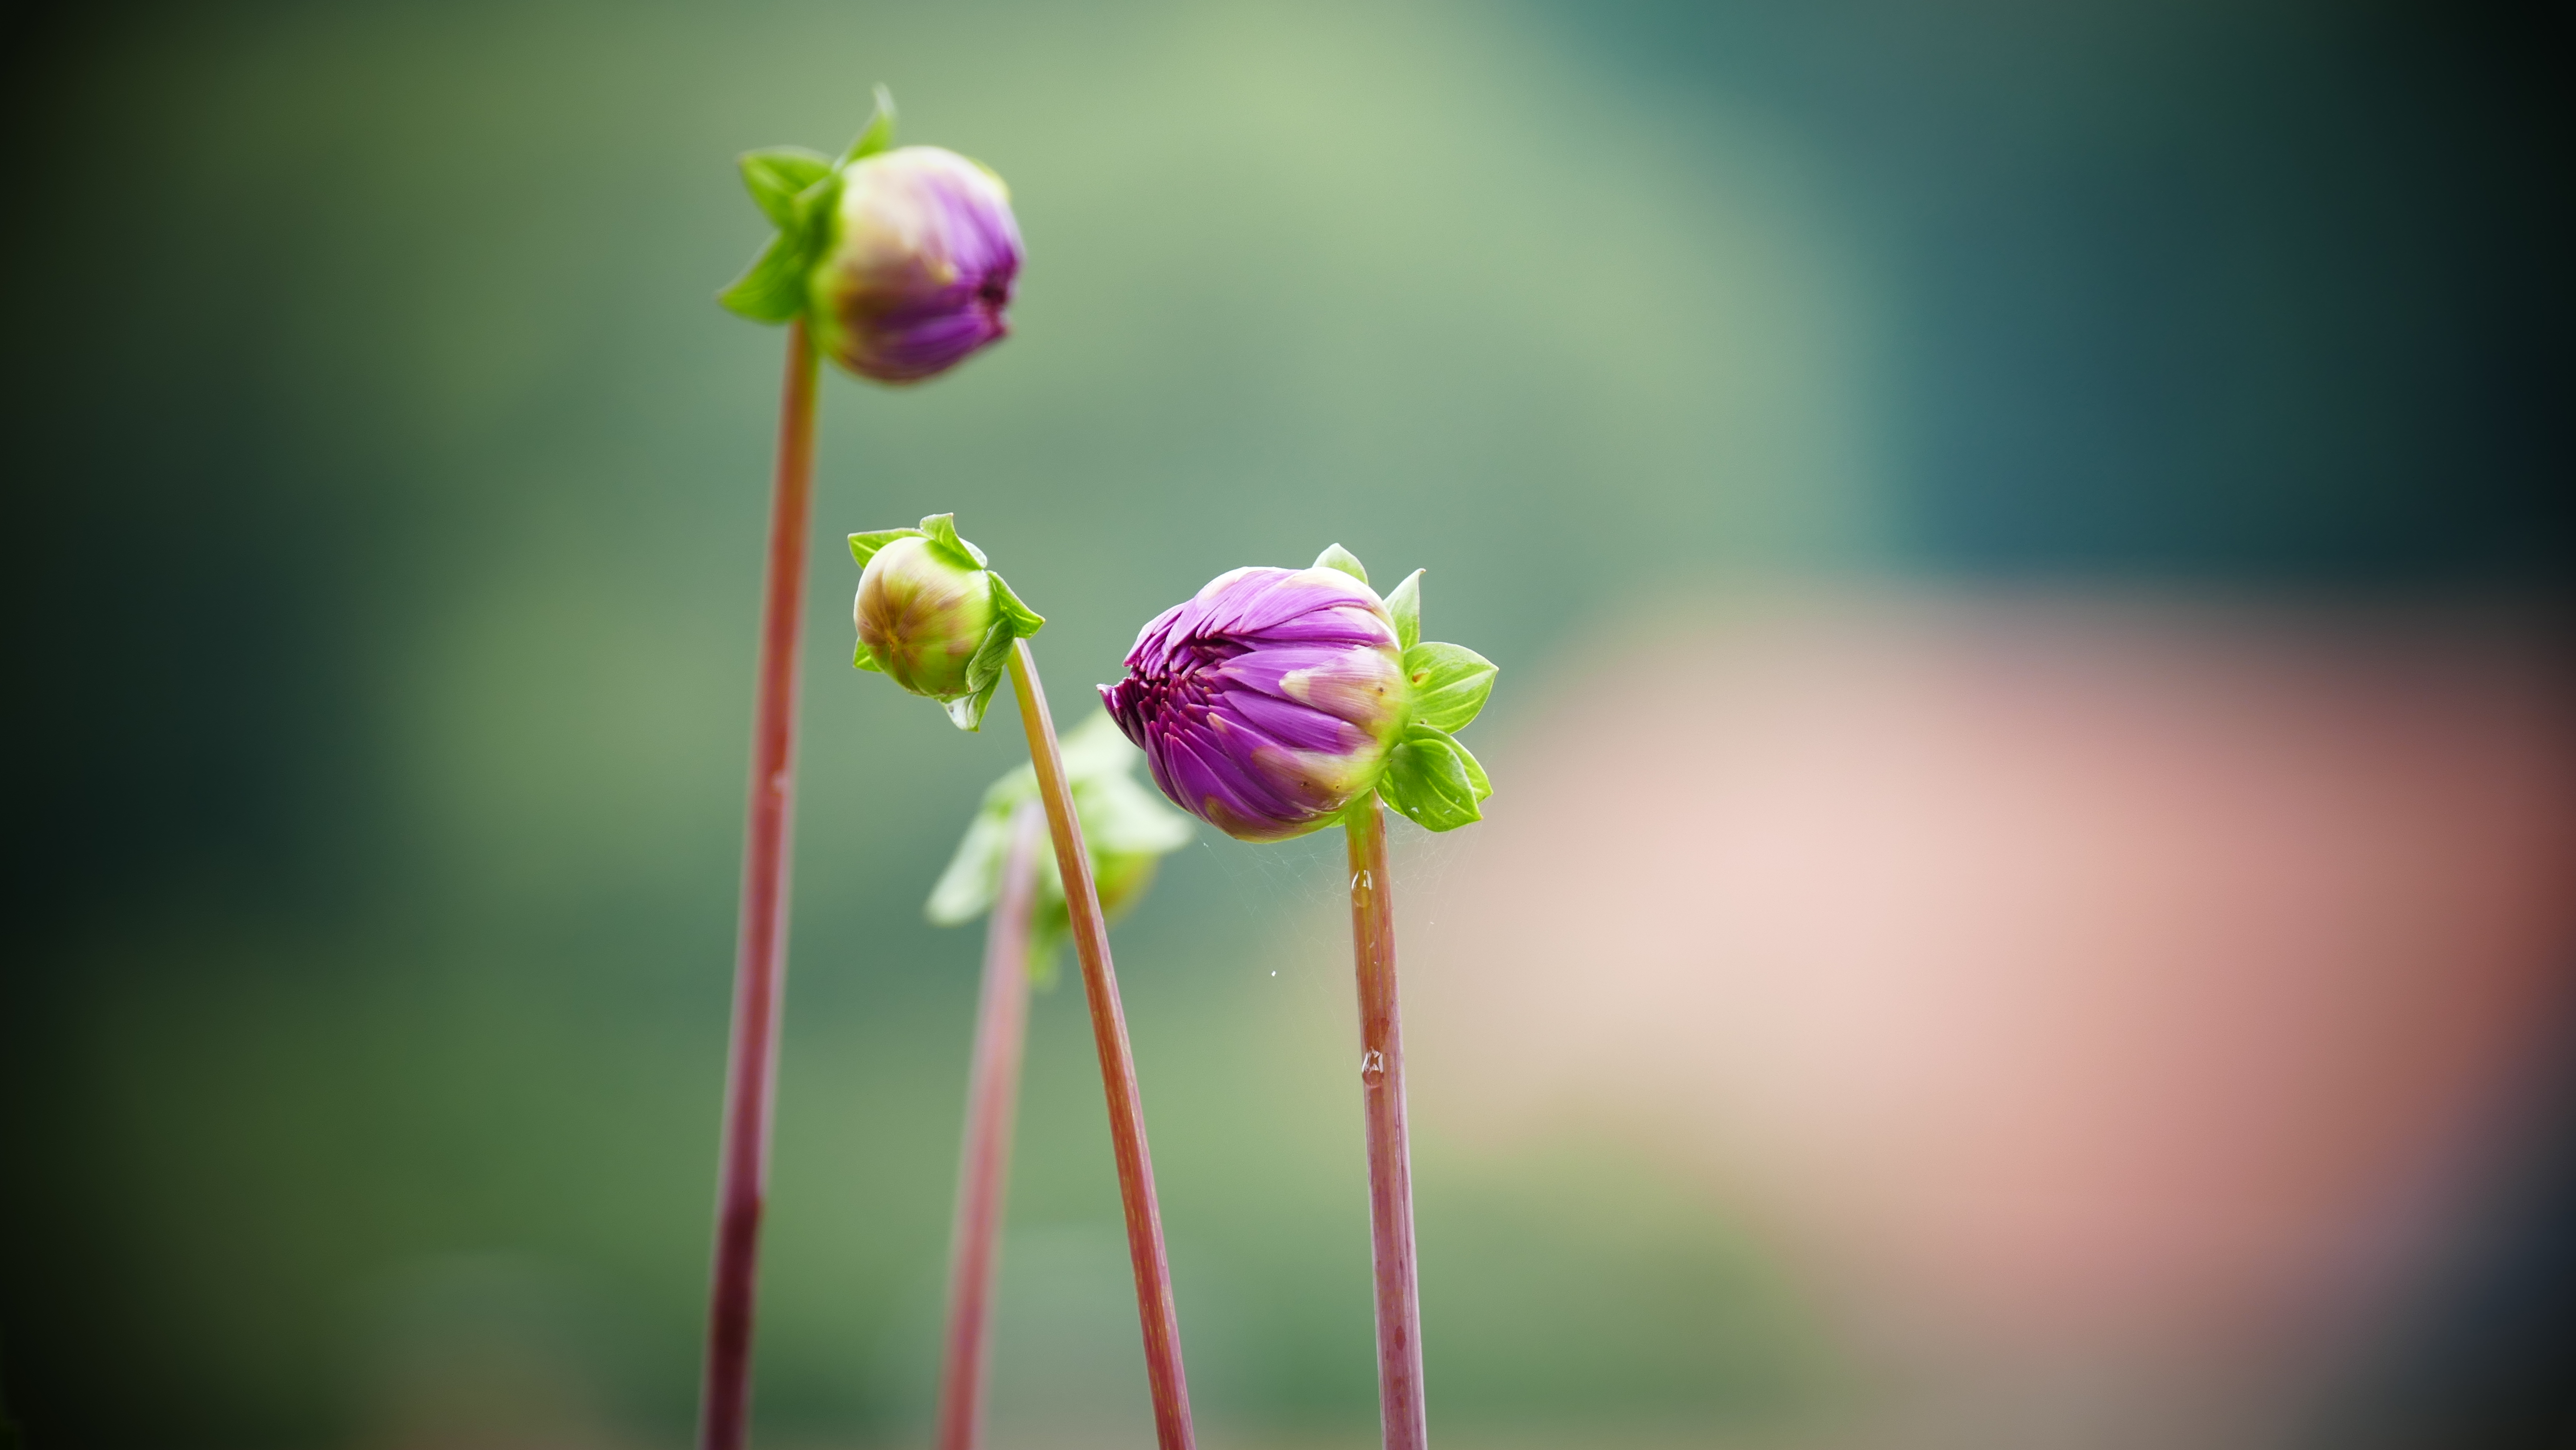
purple, flower, bud, plant, flowering plant, plant stem, macro photography, close up, petal, botany, pink, Pedicel, spring, wildflower, photography, aquatic plant